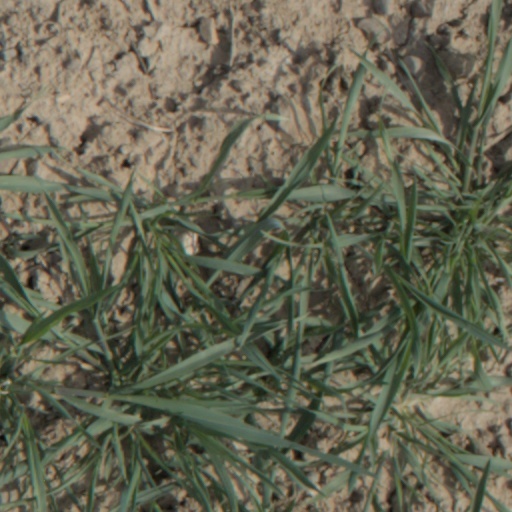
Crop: wheat